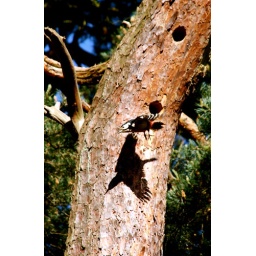
Great spotted woodpecker at the RSPB site at Sandy in Bedfordshire, england